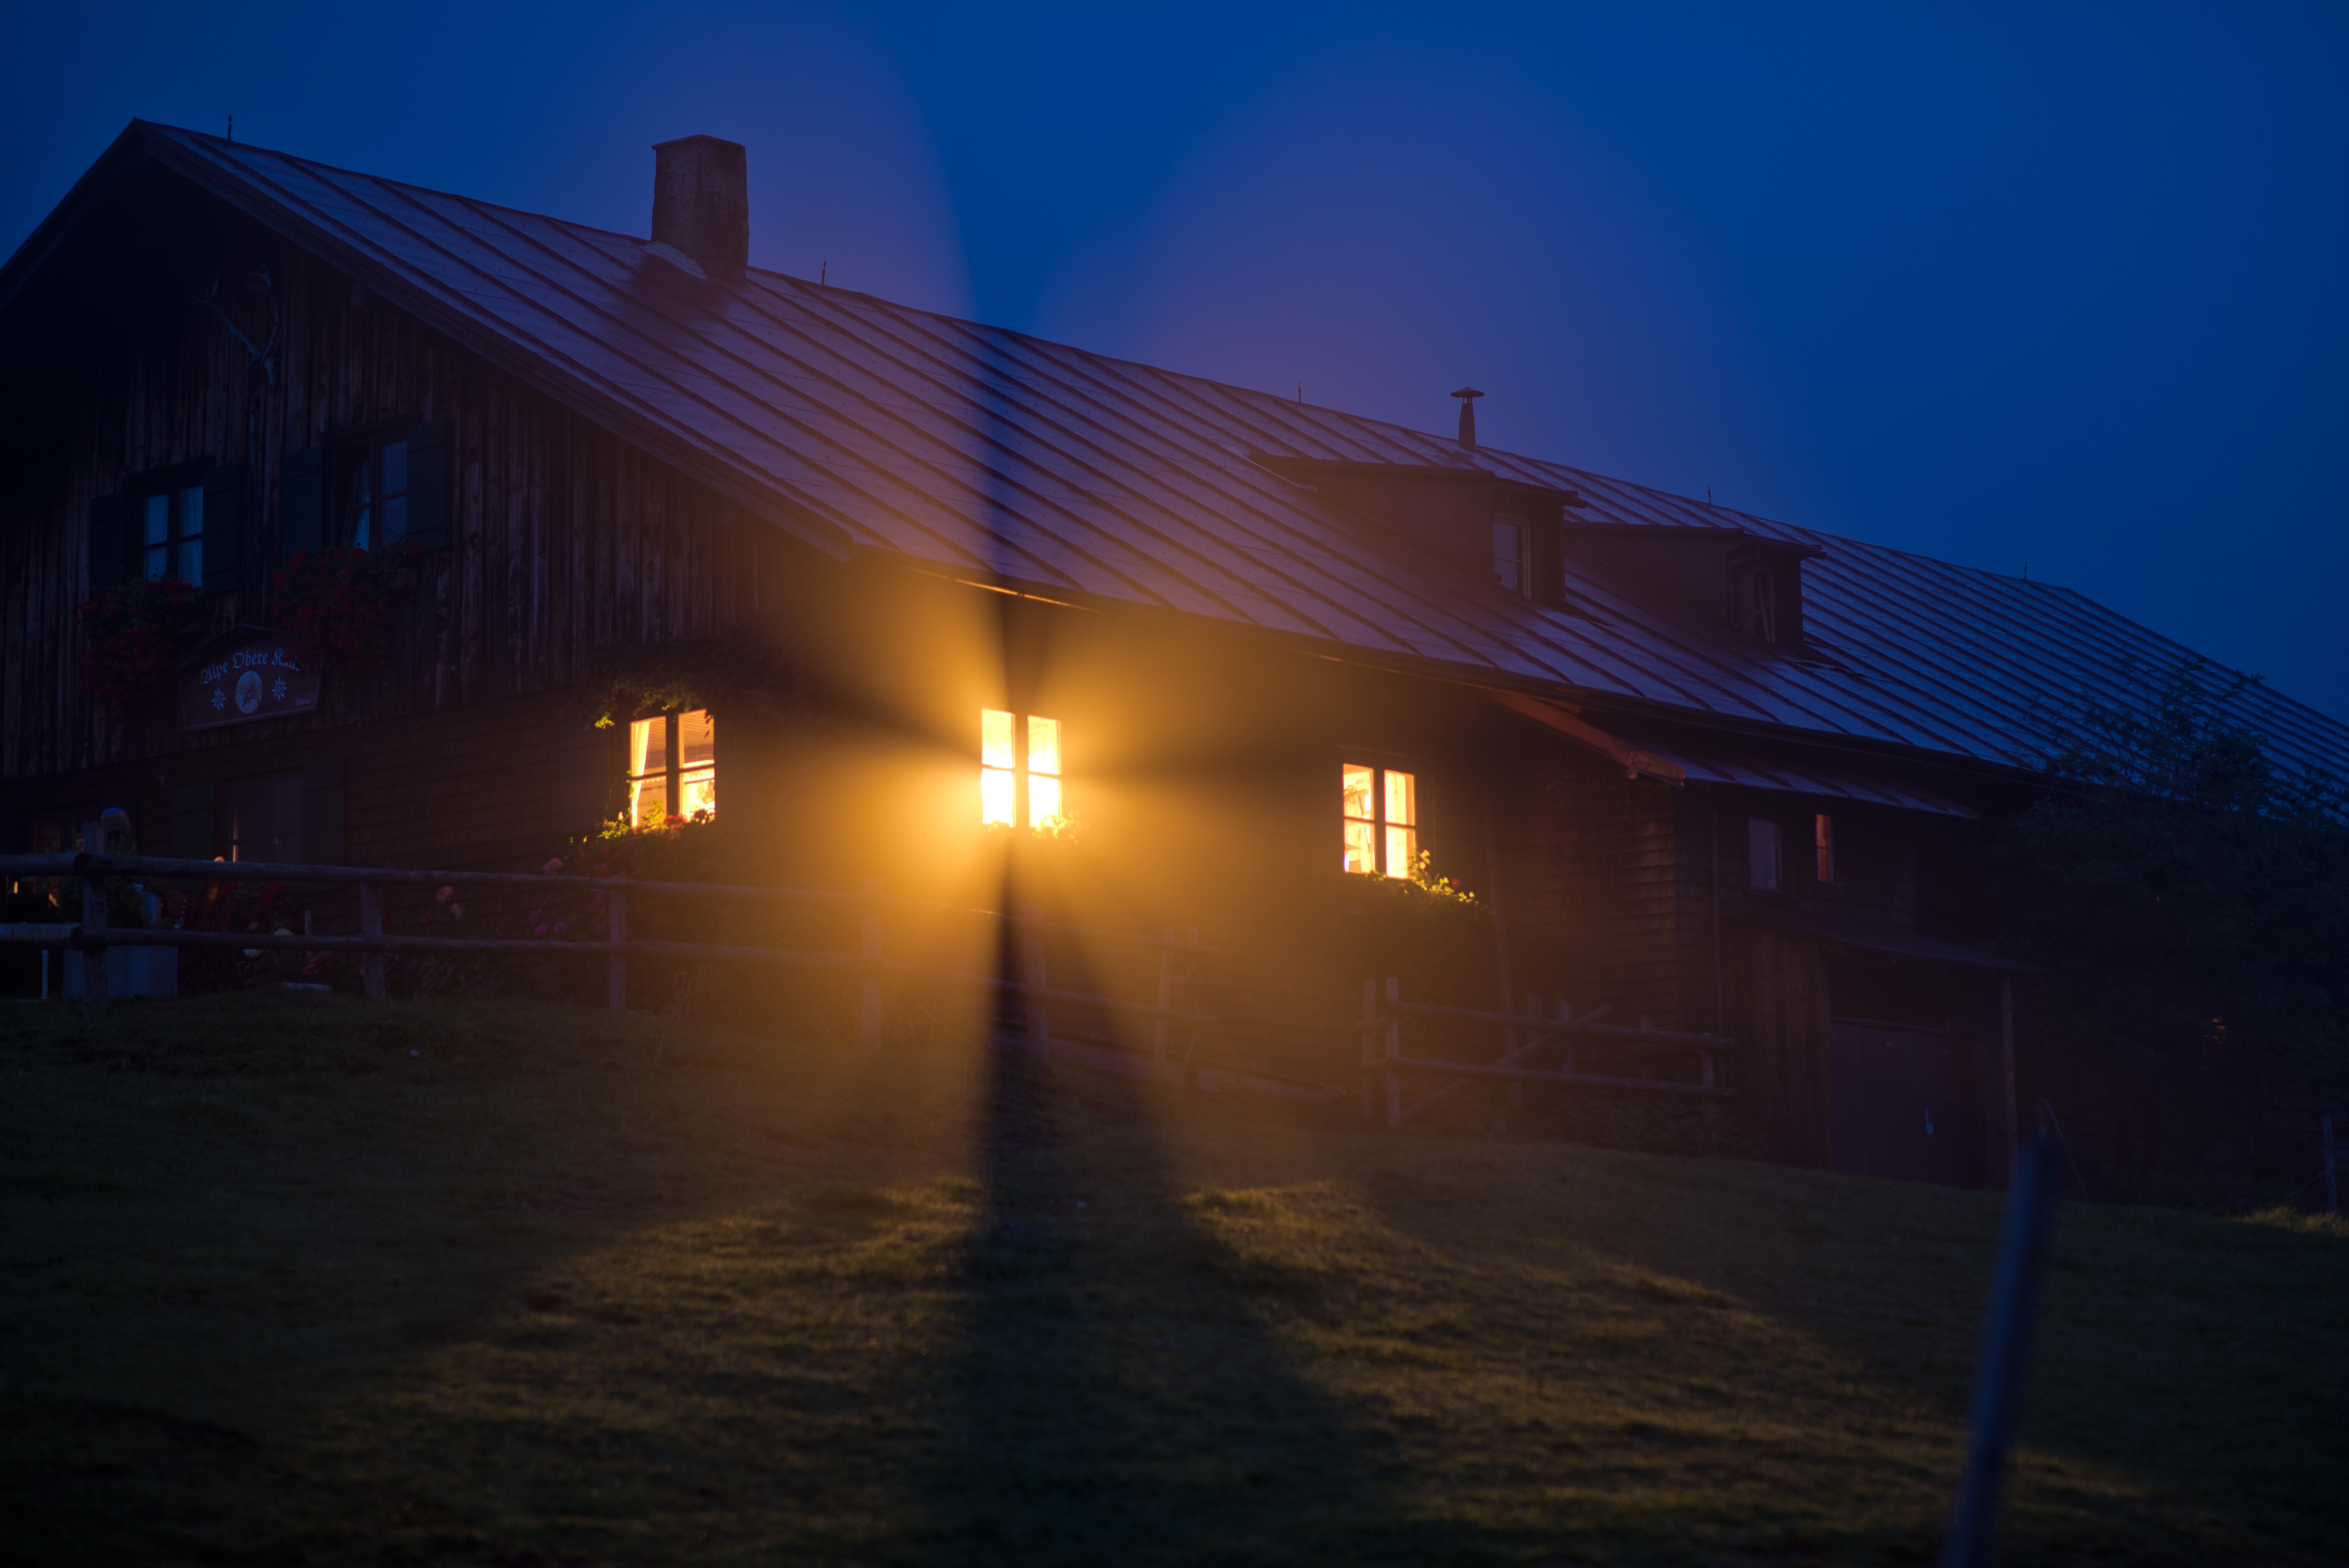
silhouette, light, architecture, sun, sunrise, sunset, night, house, sunlight, morning, building, dawn, atmosphere, dusk, evening, cabin, darkness, street light, lighting, windows, shape